Transport in Maharashtra

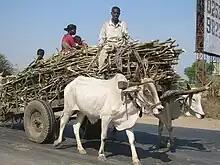
Bullock cart hauling sugarcane

Bullock carts have historically been the most common mode of transport in Maharashtra for goods and, to a lesser extent, for people. They are still used in rural areas for transporting goods to homes and farms, or for transporting produce such as sugarcane to a mill. Khillari cattle have been the most popular for use as oxen.